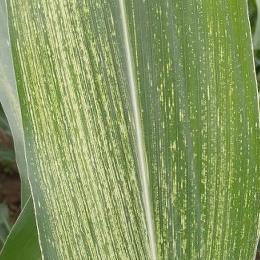
Crop: Maize
Condition: stripe-d